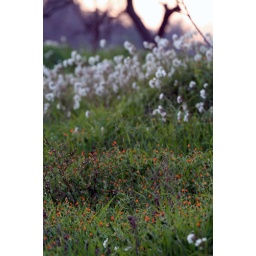
wild flowers in the meadow by the olive trees